Fairwood (restaurant)

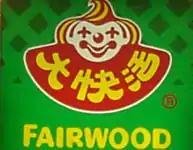
Old logo, until 2003

Fairwood originally adopted a green color scheme in its first stores and used a happy clown on its logo. Its name literally means "big happiness".